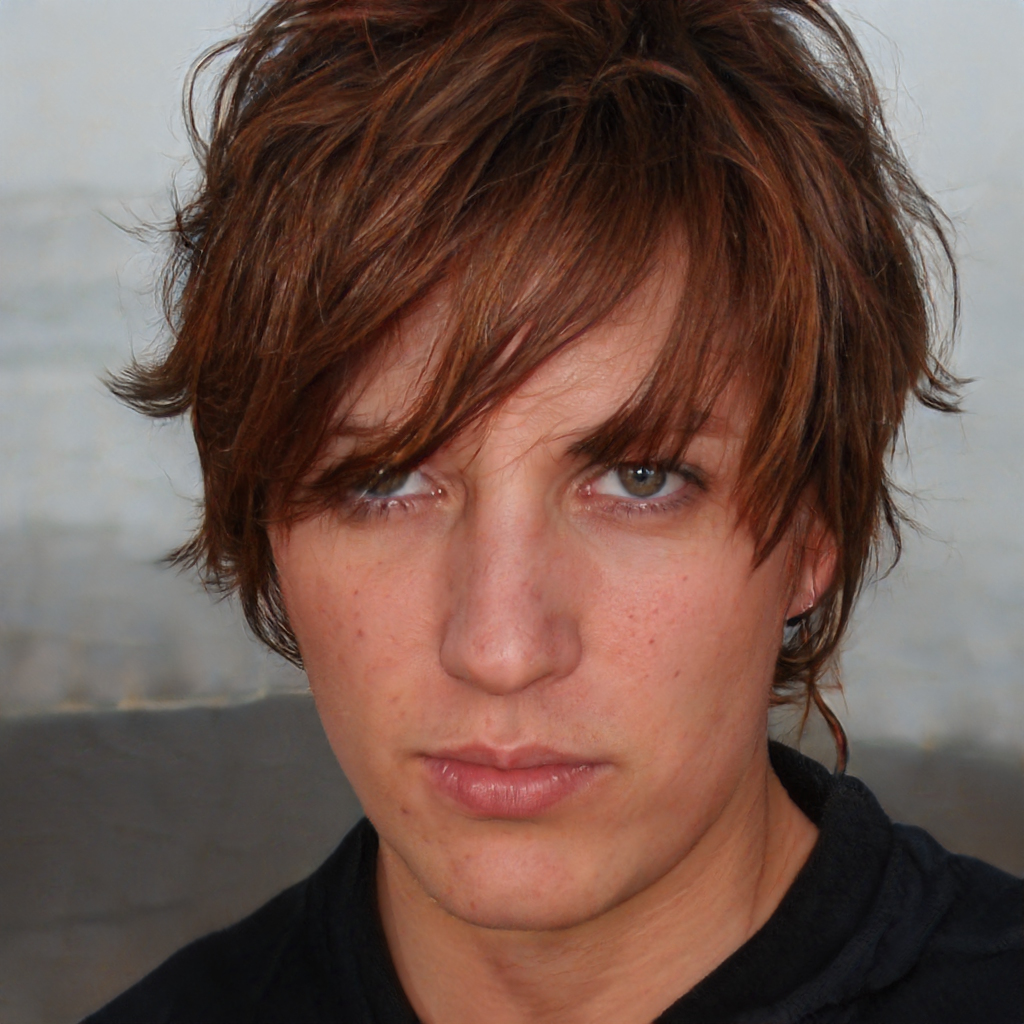
Portrait style: Real Portrait